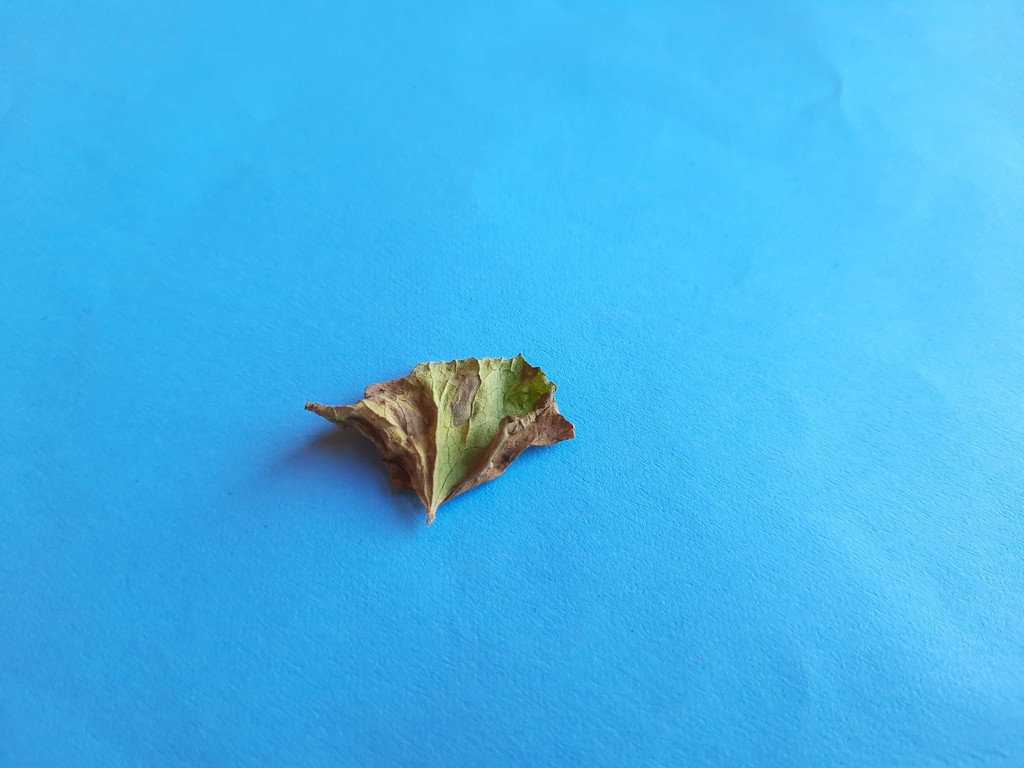
Label: Dried